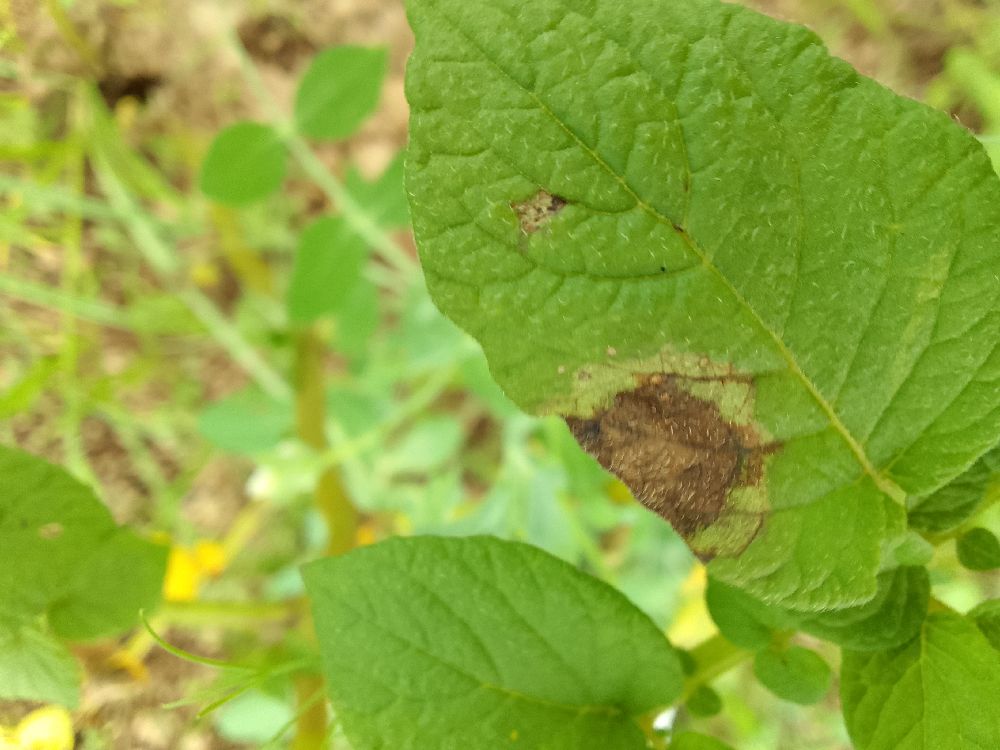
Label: Late blight